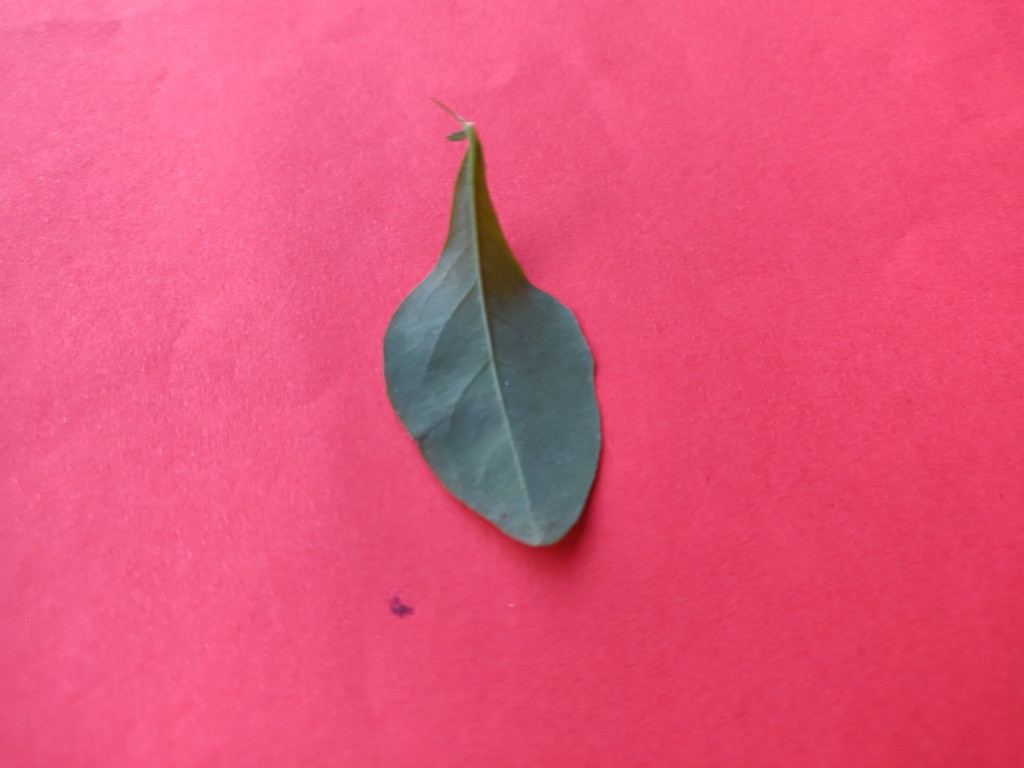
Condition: Healthy
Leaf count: single
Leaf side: back